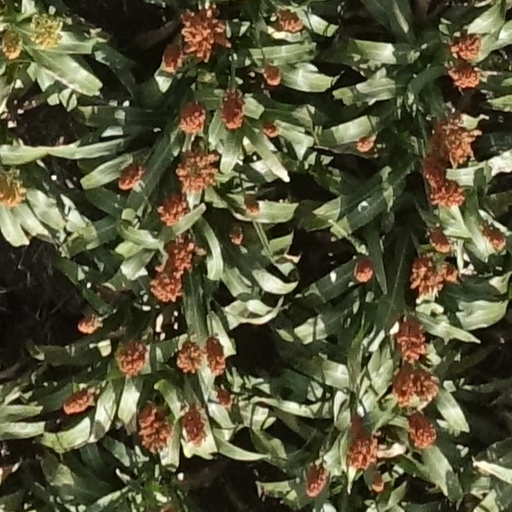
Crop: sorghum